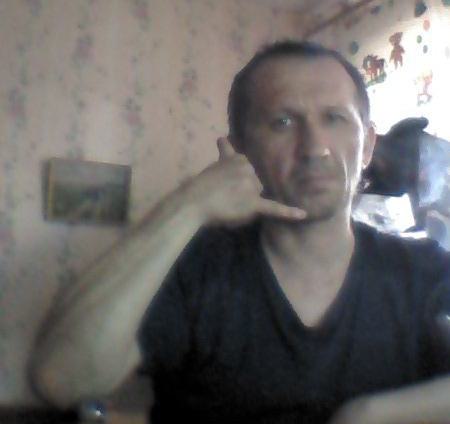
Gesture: call